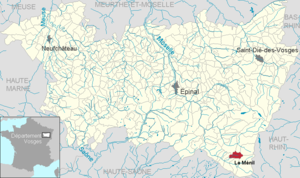
Le Ménil dans le département des Vosges, Lorraine, France
Le Ménil est une commune française de moyenne montagne située dans le département des Vosges, en région Grand Est. Il n'est pas rare qu'on la dénomme Le Ménil-Thillot pour la distinguer notamment de Ménil-de-Senones.